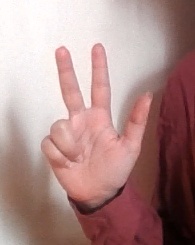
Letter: al